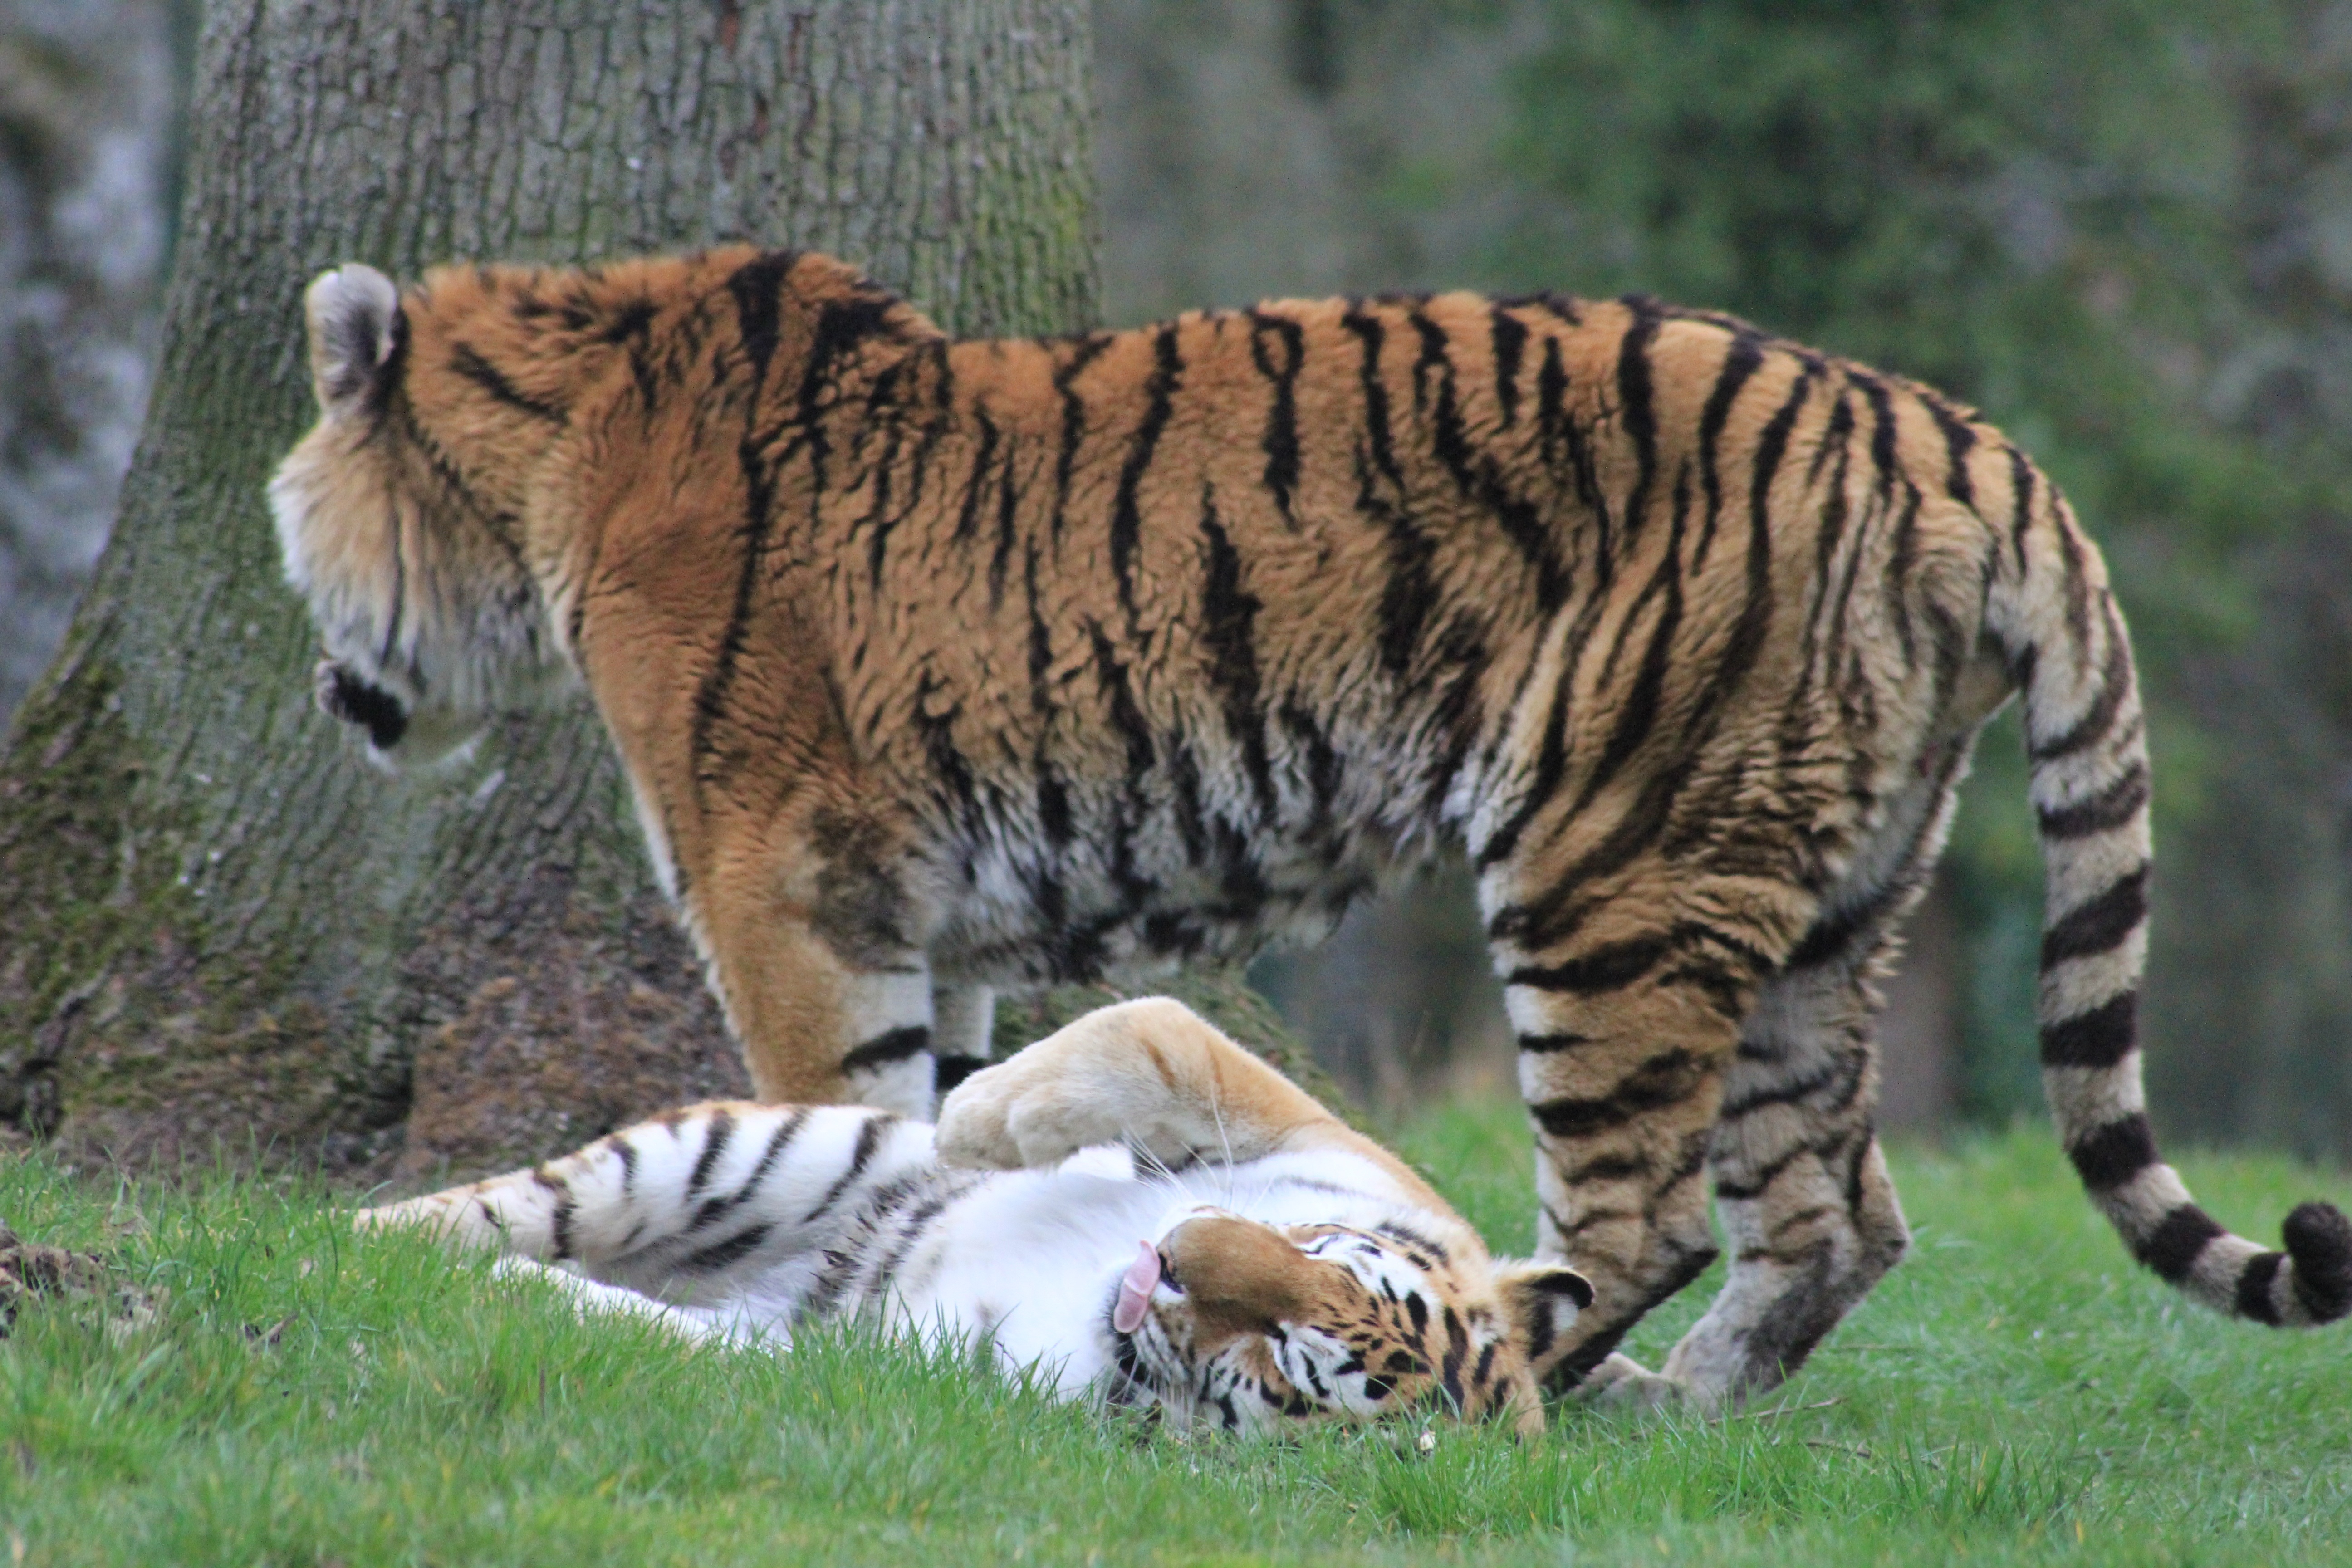
wildlife, zoo, mammal, fauna, tiger, animals, vertebrate, tigers, big cats, cat like mammal, female tiger